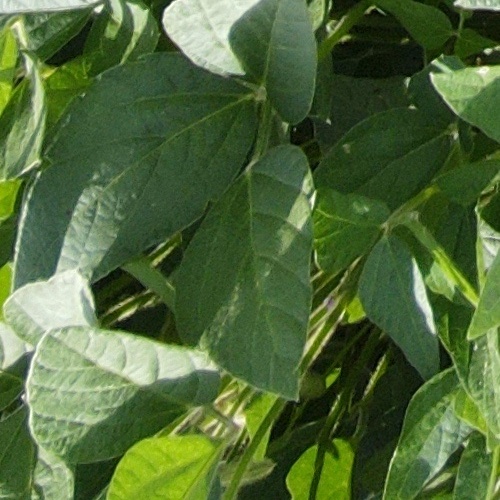
Label: Healthy